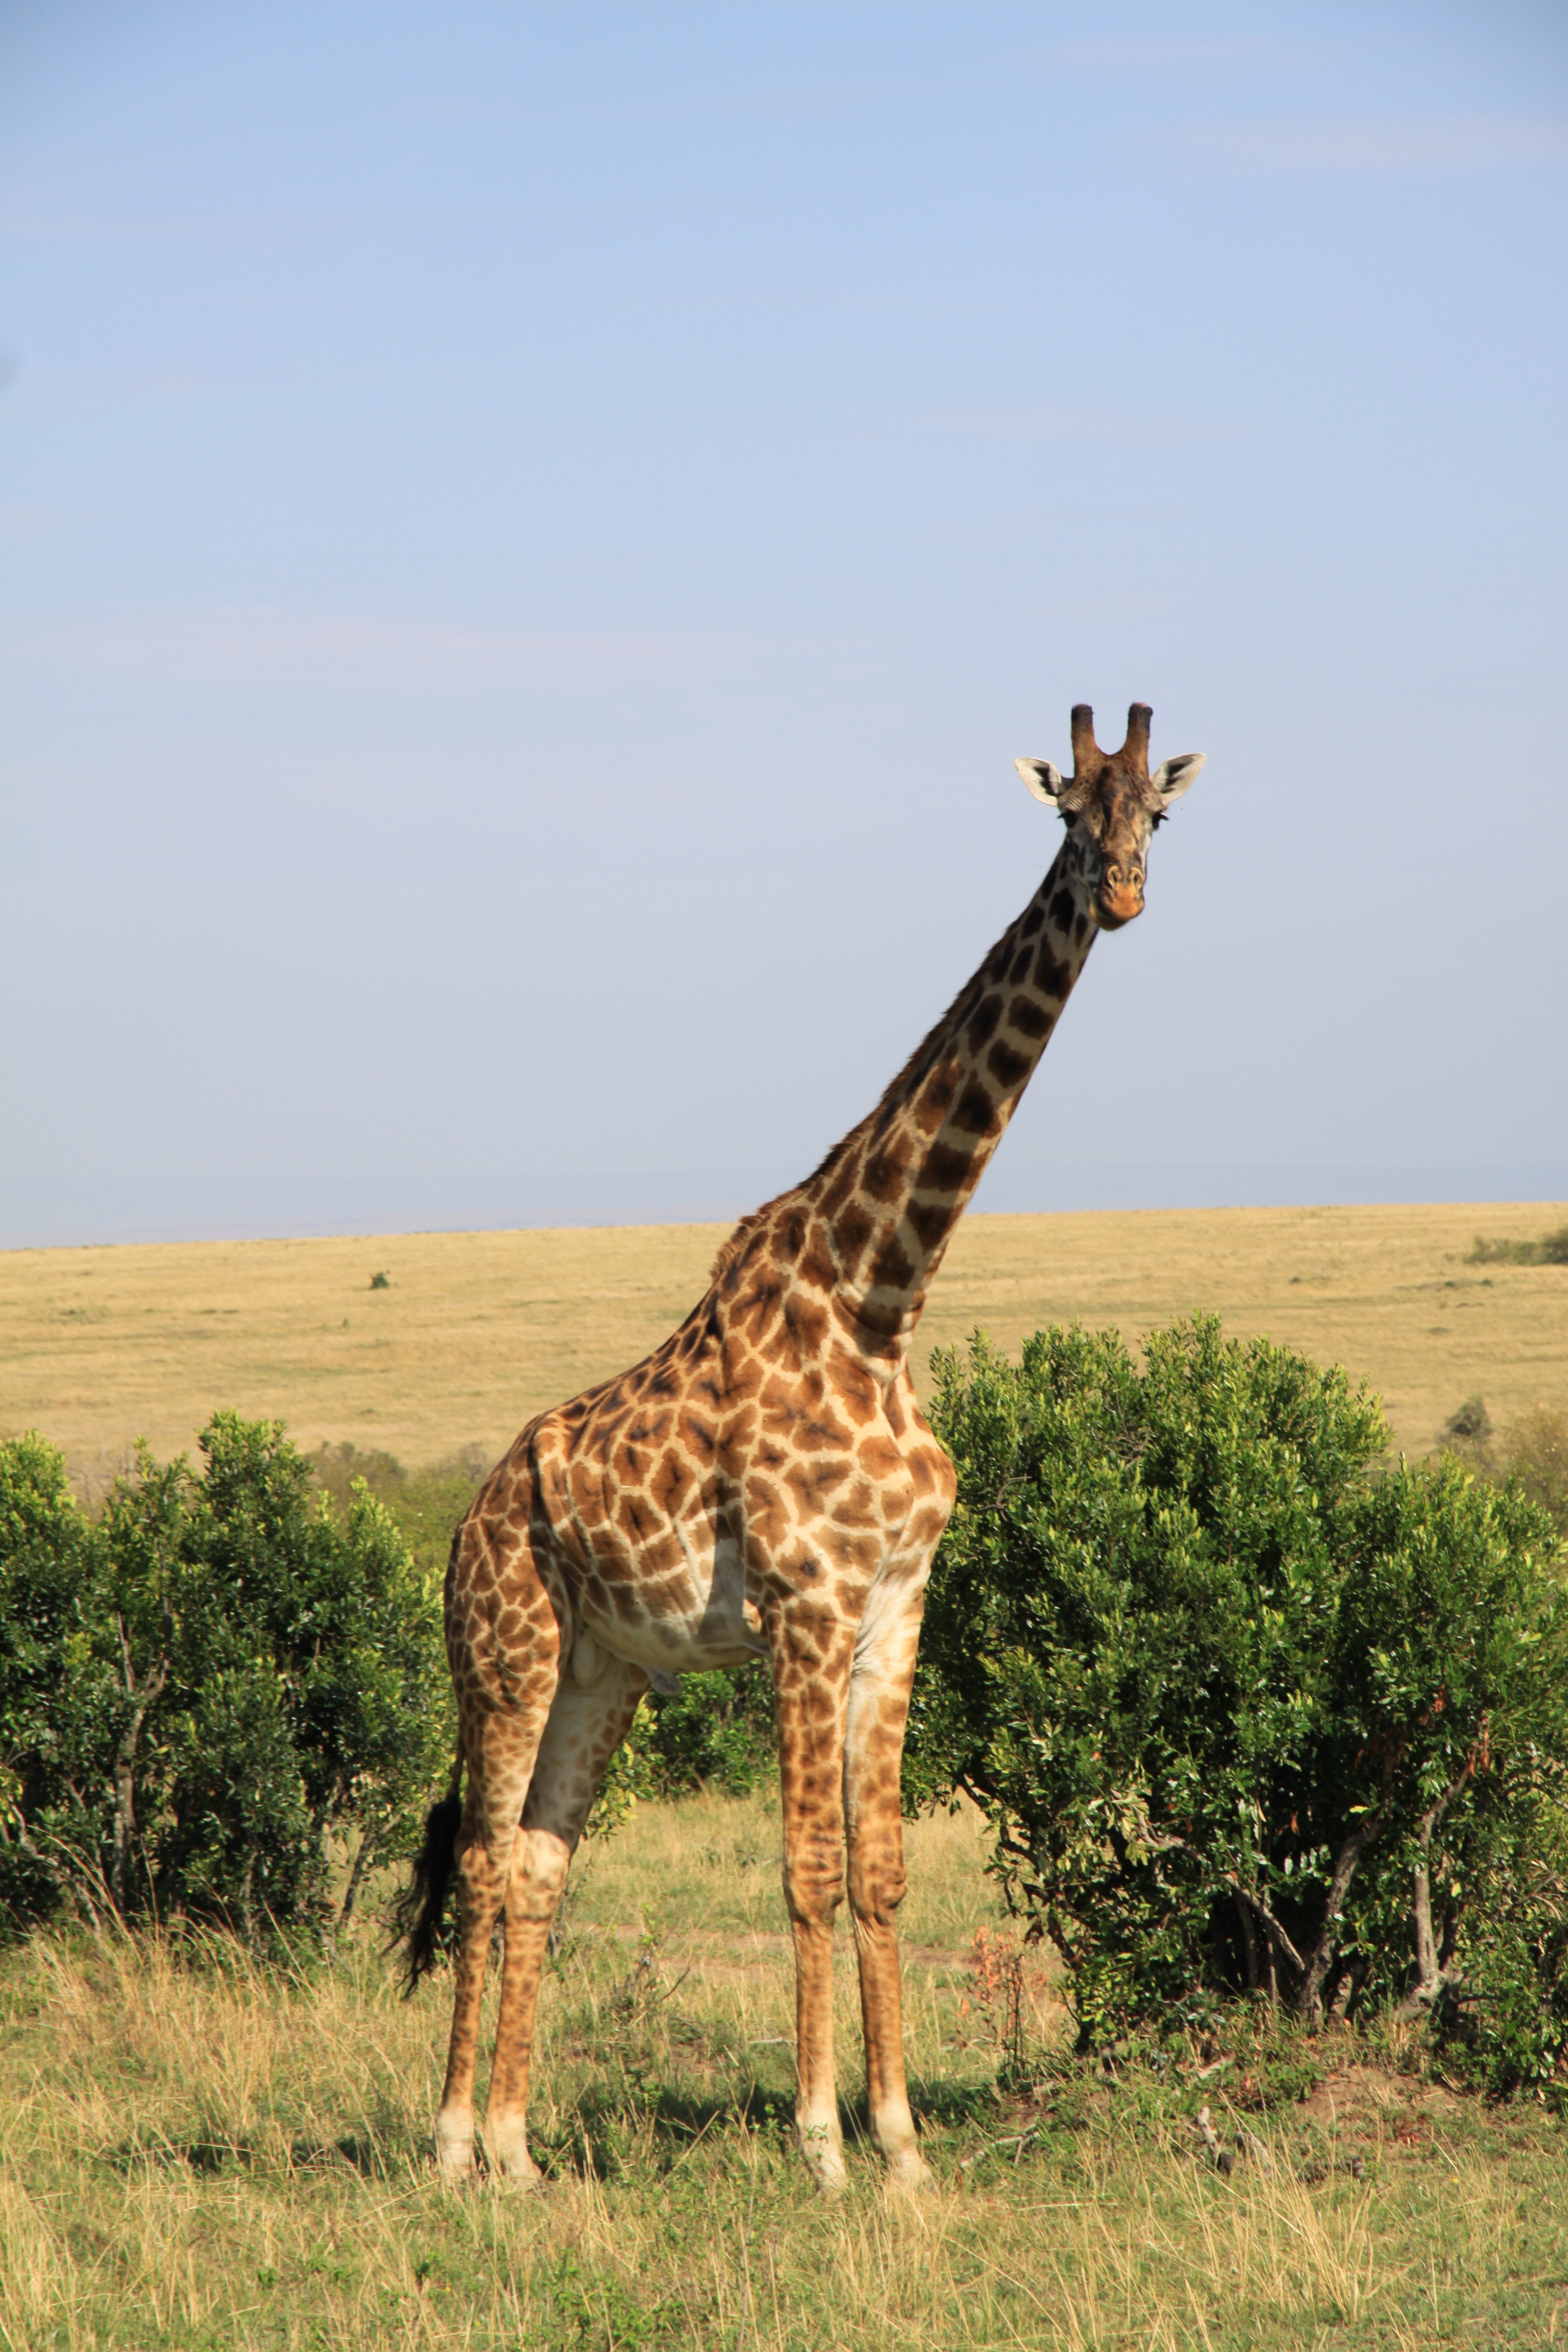
prairie, adventure, wildlife, africa, mammal, national park, fauna, savanna, plain, giraffe, grassland, vertebrate, safari, kenya, giraffidae